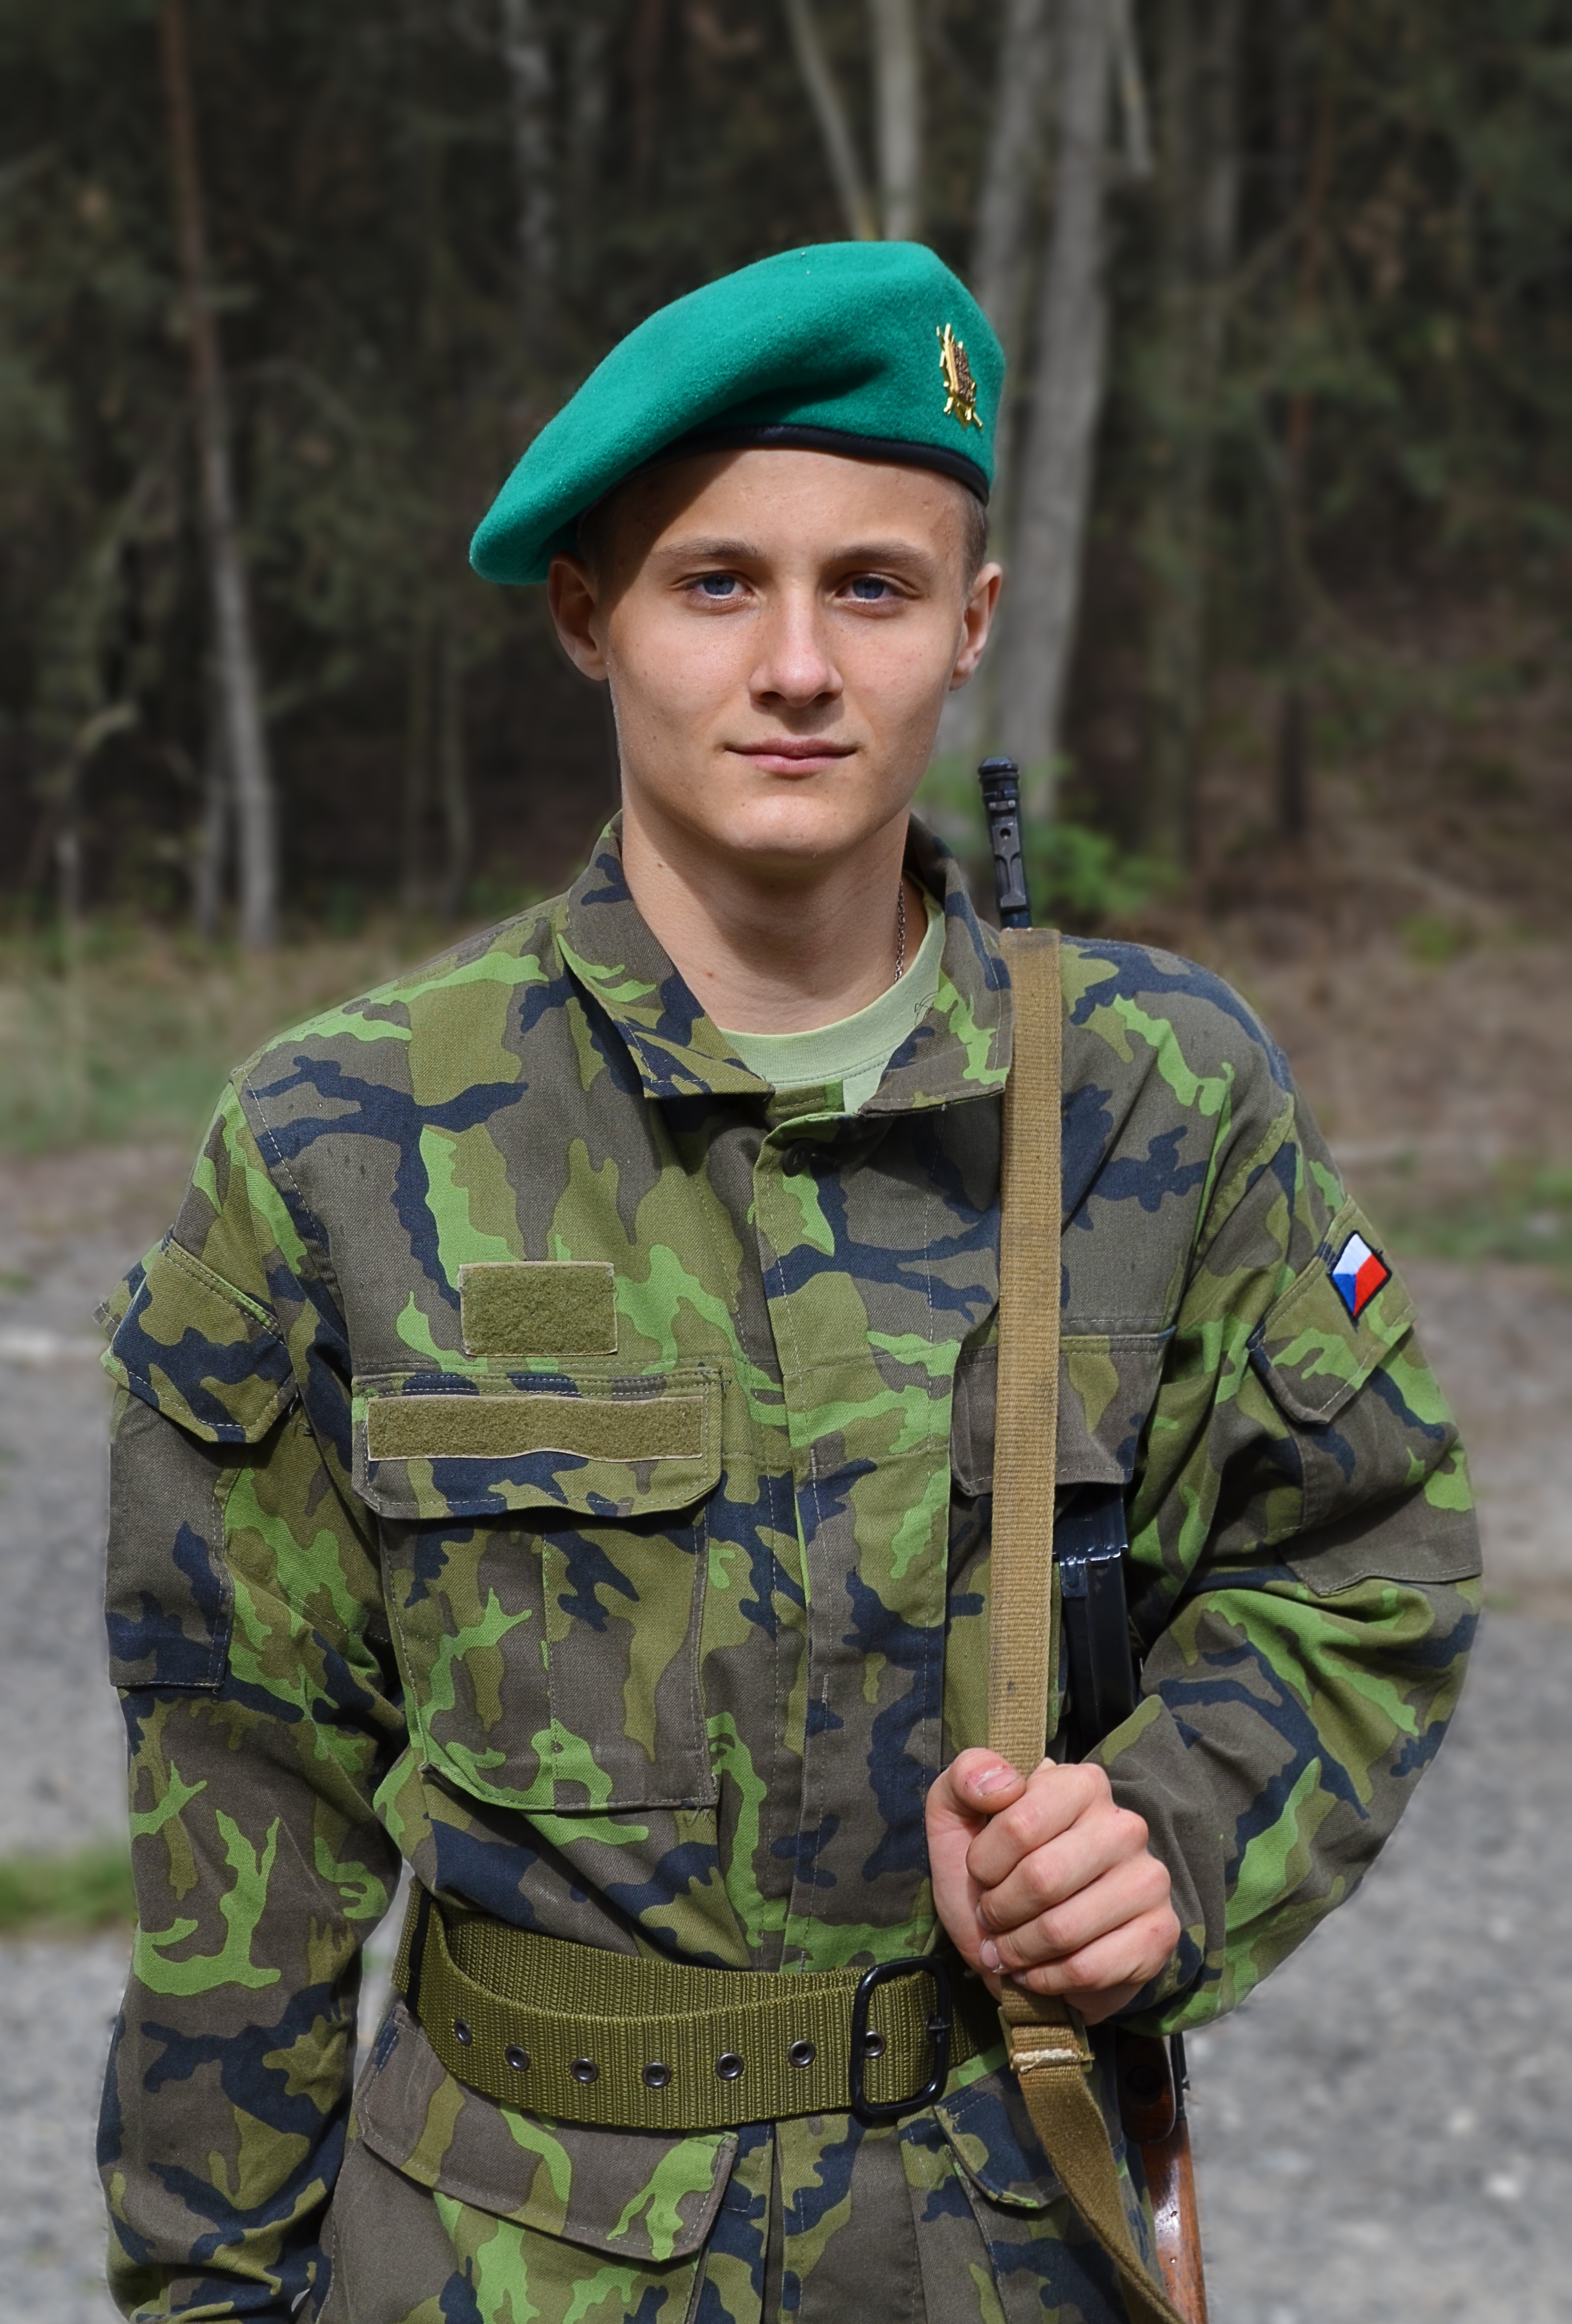
man, person, boy, military, green, soldier, army, clothing, one, troop, infantry, military uniform, military police, military officer, military person, military camouflage